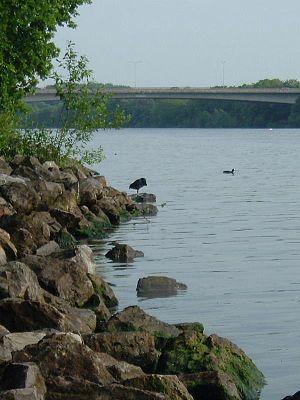
Le canal de la Meuse au Waal est, comme son nom l'indique, un Canal qui relie la Meuse au Waal. Il a été ouvert le 27 octobre 1927.